Second Battle of Eora Creek–Templeton's Crossing

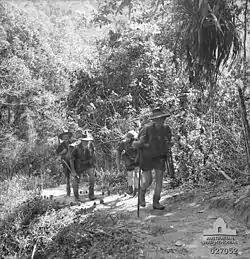
Soldiers march along a jungle track

On 28 October, Major General George Vasey arrived at Myola to relieve Allen. The Australian advance recommenced on 29 October and was to proceed along three axes. The 2/31st Battalion was detached to the 16th Brigade which advanced along the main track and the Aola ridgeline to the east. The 25th Brigade followed a parallel track to the east of Eora Creek while the 3rd Battalion secured Myola. With a loss of positions that commanded The Gap and the approach to Port Moresby, Horii turned his attention to defending the beachheads at Buna–Gona. He concentrated his force around Oivi and Gorari. While a rearguard force screened his preparations, this was successively withdrawn without contact being made.